Meta Quest

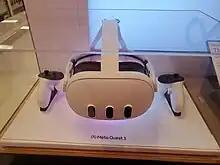
The most recent model, the Meta Quest 3, with its controllers

The Meta Quest, initially the Oculus Quest until August 2022, is a line of virtual reality headsets with augmented reality capabilities developed by Reality Labs, a division of Meta. The first-generation Oculus Quest was developed by Oculus (then a brand of Facebook, later a division of Meta Platform known as Reality Labs) and released on May 21, 2019. Since then, Facebook (Meta Platforms) has released new Quest models and Quest OS (Horizon OS) updates. As of February 2023, over 20 million total Quest headsets had been sold. After an agreement with Comcast in 2023, Meta Quest headsets included Peacock.